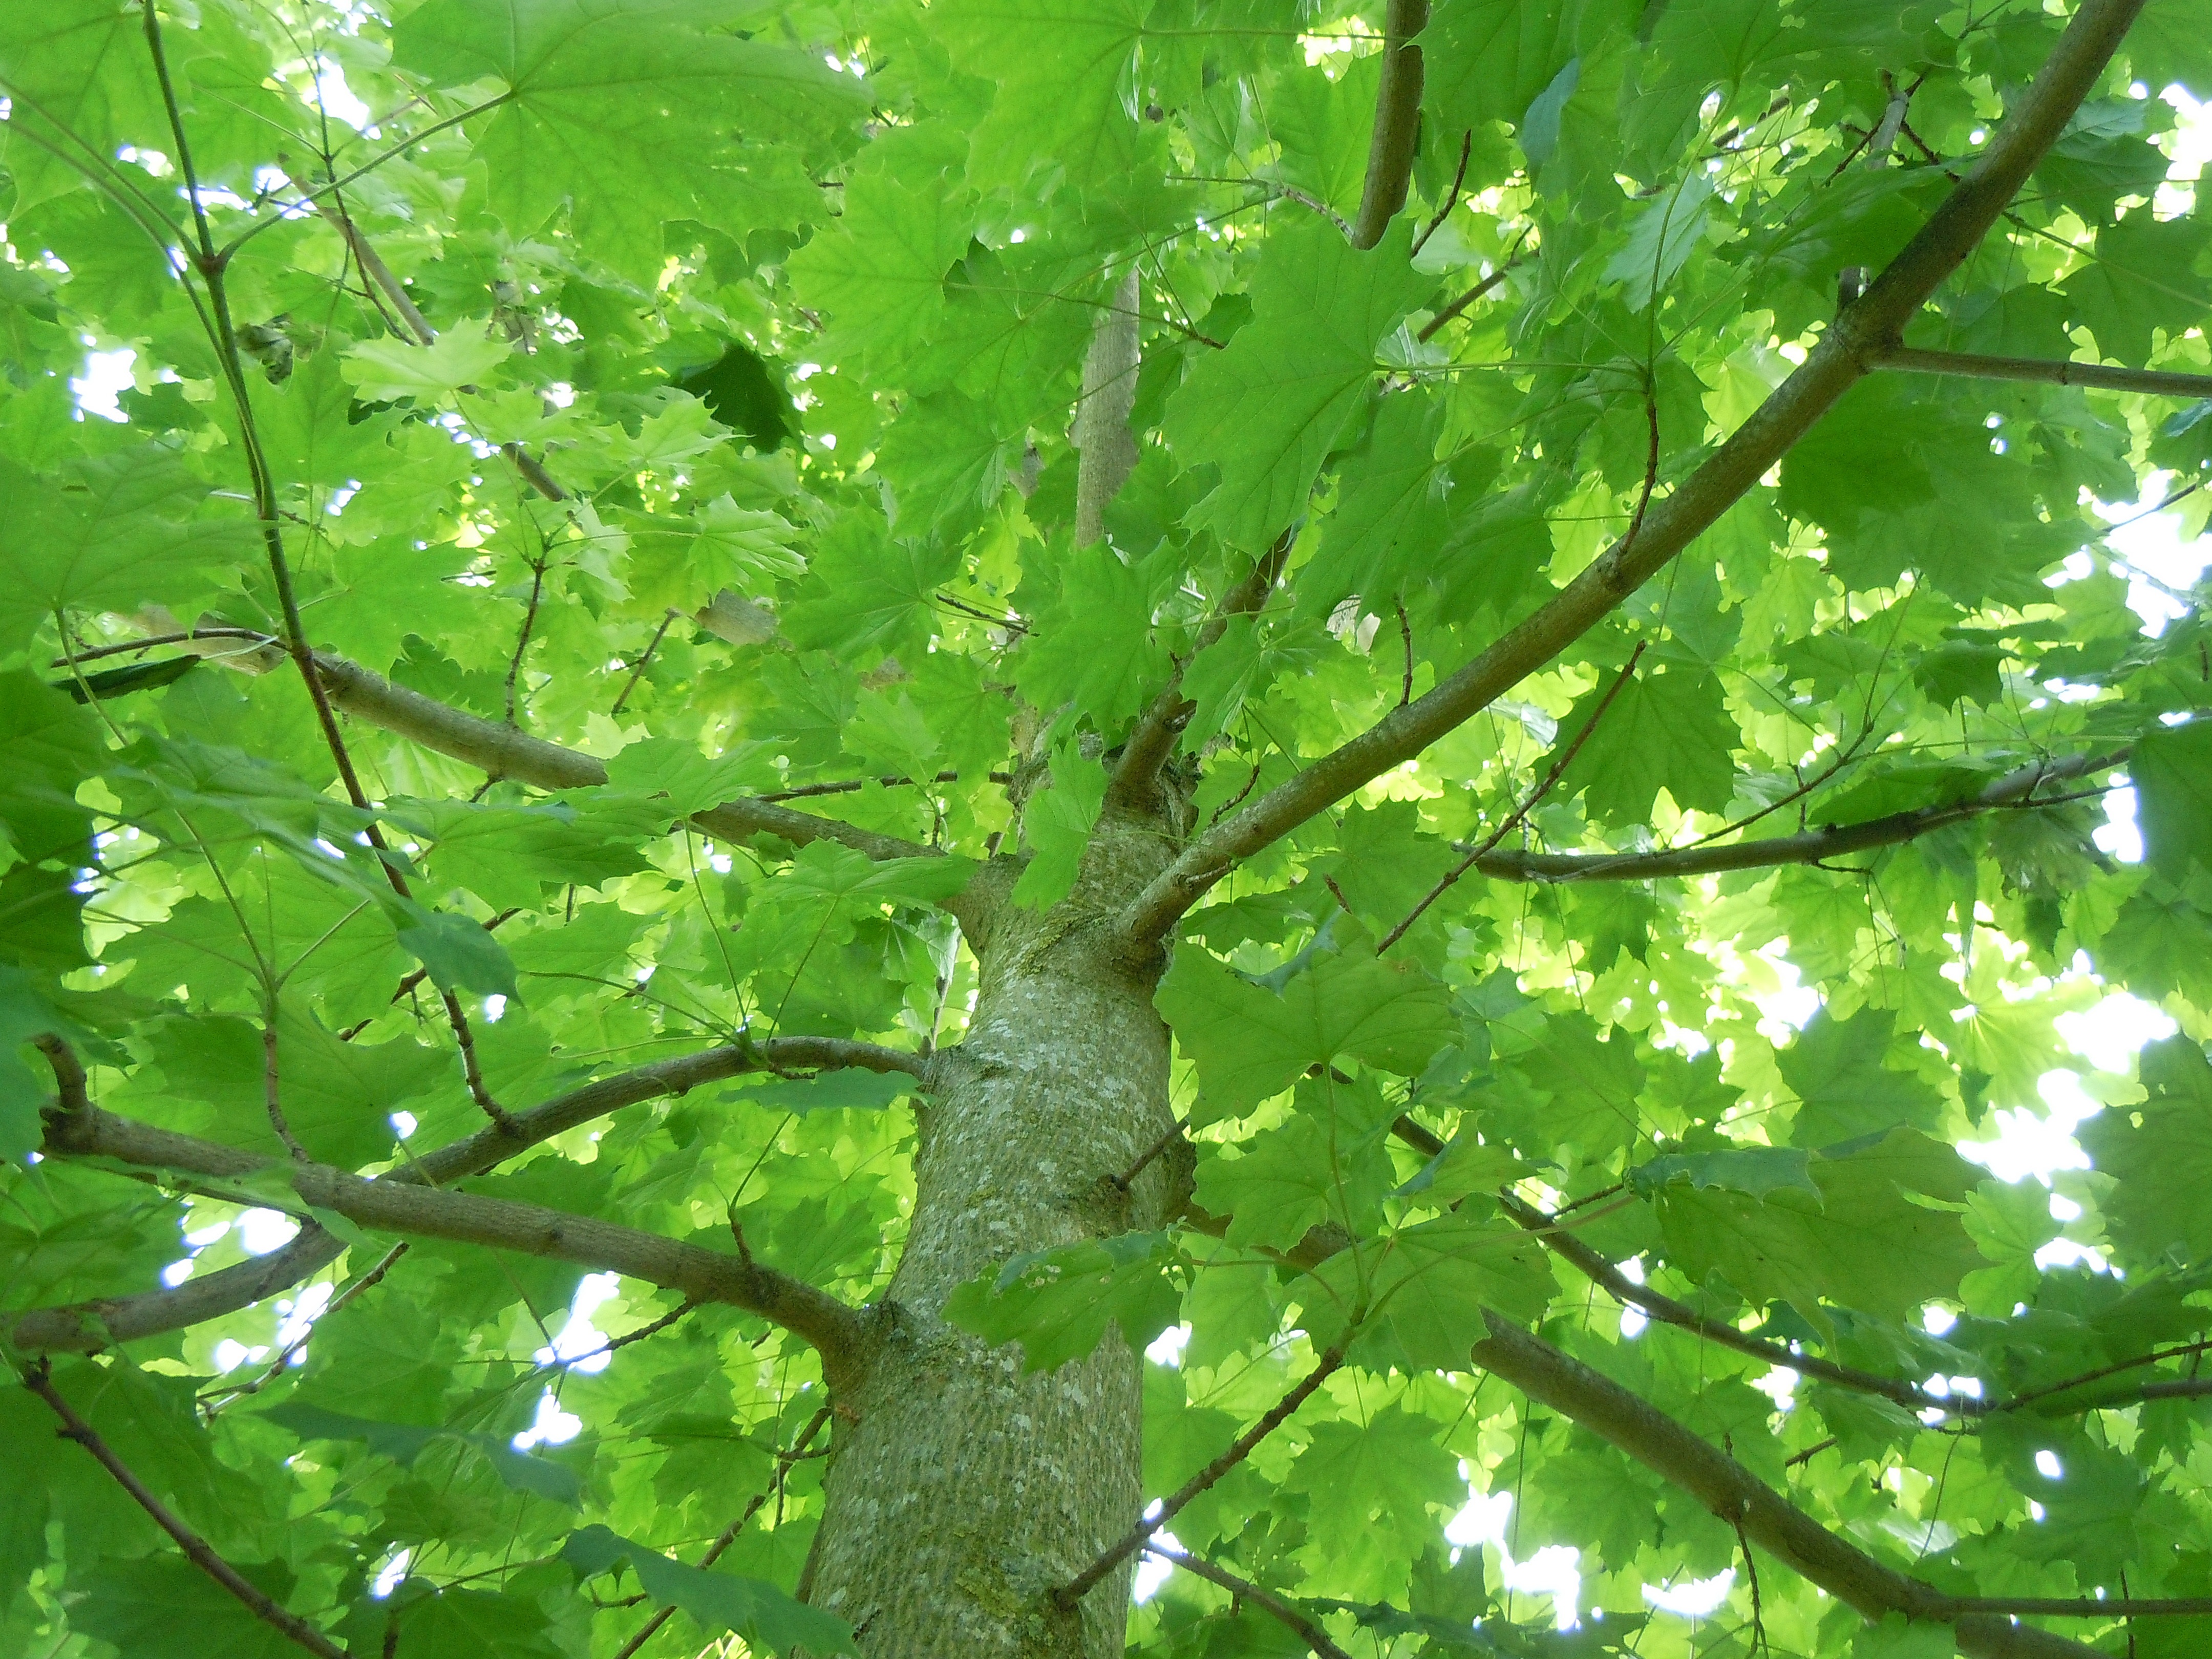
tree, nature, plant, leaf, flower, food, green, produce, vegetable, maple, bright, deciduous, flowering plant, maidenhair tree, woody plant, land plant, ferns and horsetails